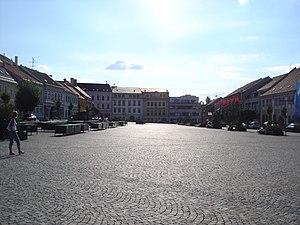
Třebíč est une ville de la région de Vysočina, en Tchéquie, et le chef-lieu du district de Třebíč. Sa population s'élevait à 35 691 habitants en 2019.